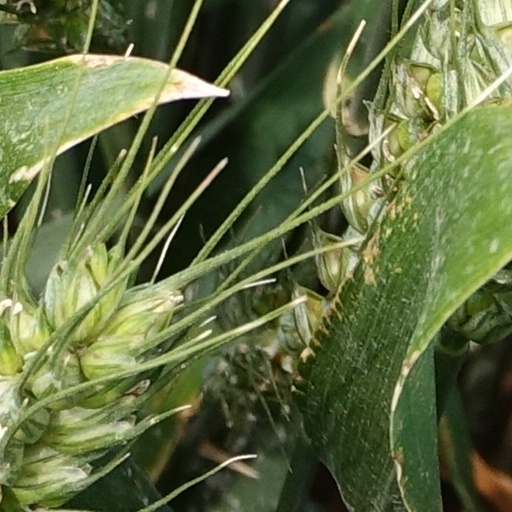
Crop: wheat